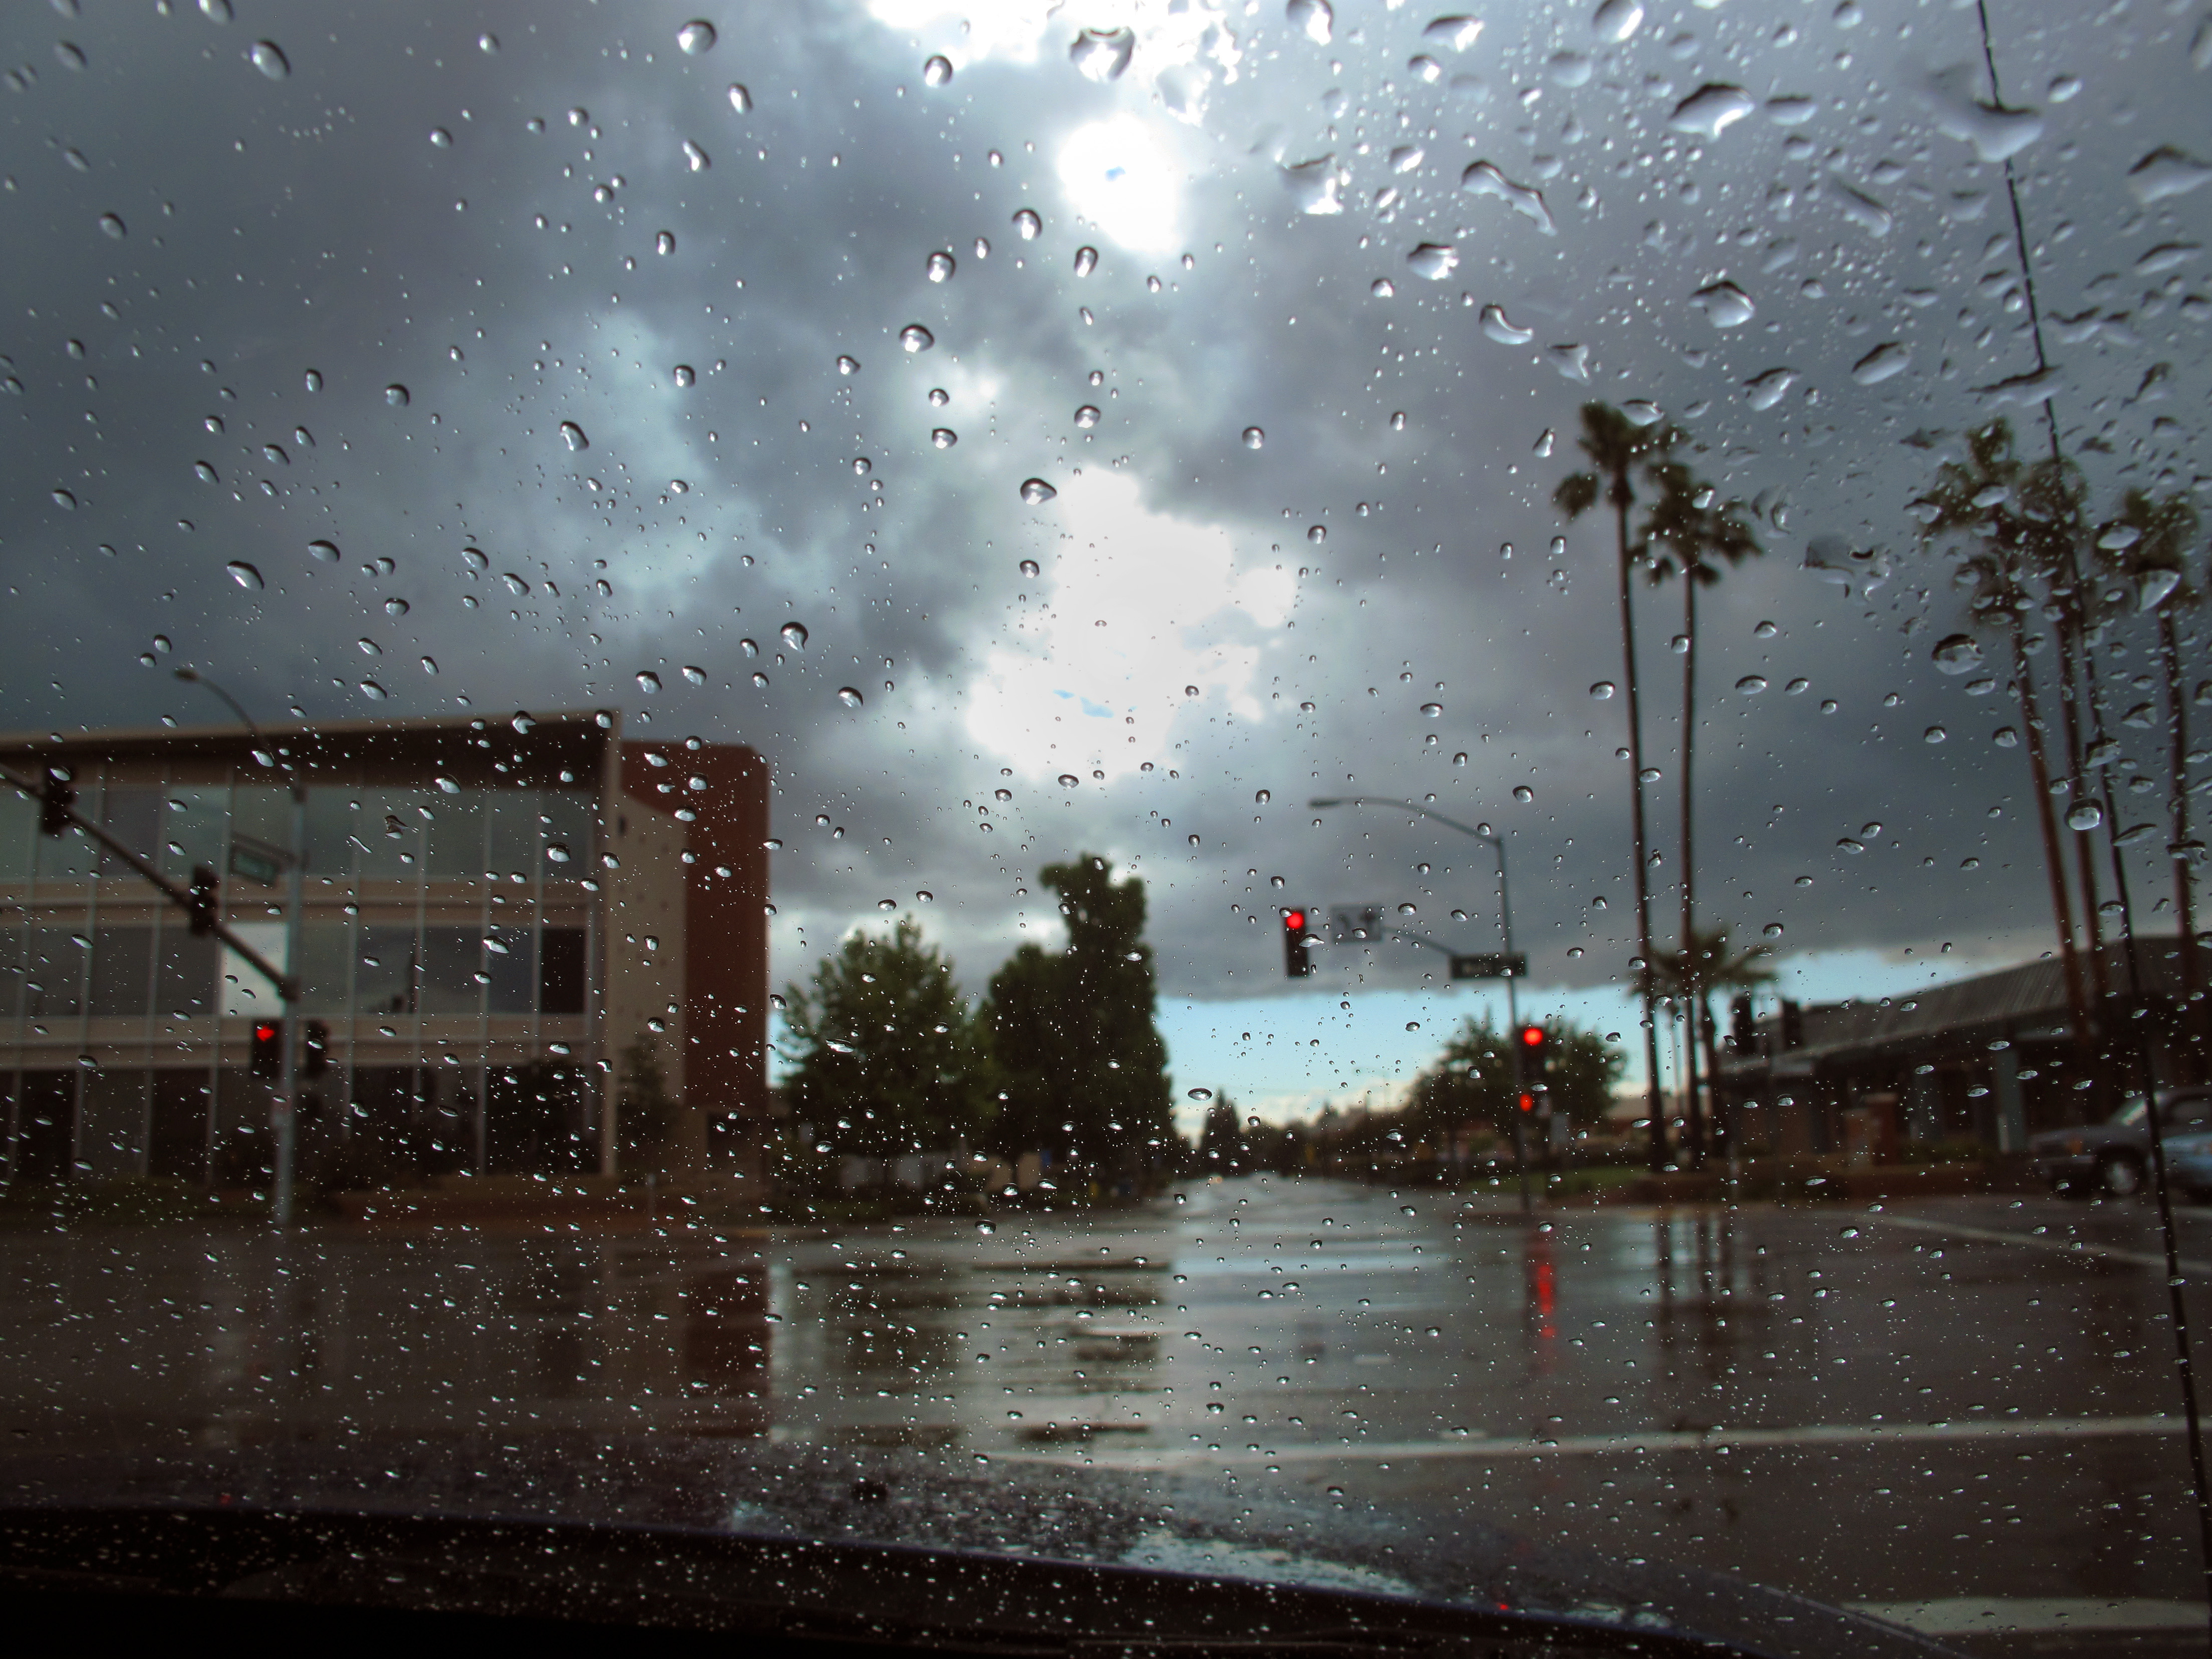
snow, winter, night, morning, rain, weather, california, sacramento, screenshot, freezing, atmospheric phenomenon